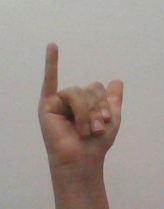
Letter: ya